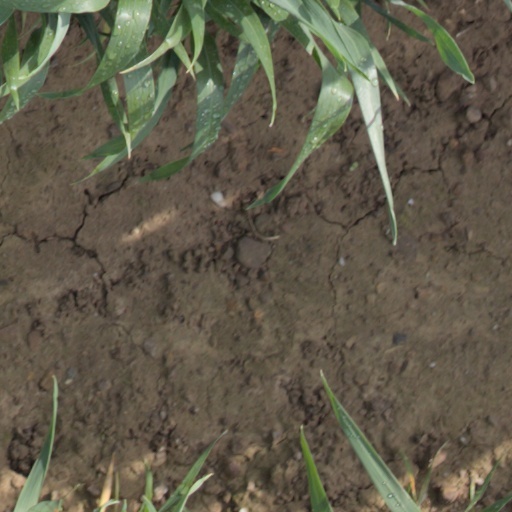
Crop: wheat